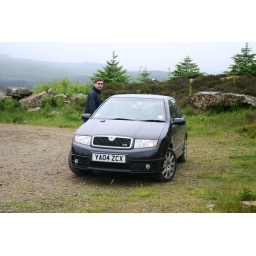
My car after driving around Kielder forest